Enigmosaurus

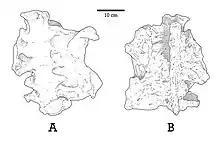
Diagram of the sacrum, in A ventral and B dorsal views

"Enigmosaurus" was a relatively large-bodied therizinosaur, with an estimated length of and a weight between . As noted by Barsbold in the original description of "Enigmosaurus", it can recognised by the following characteristics: the pubis and ischium are short; elongated margin in the anterior presymphyseal region of the distal pubis. However, in the revised diagnosis by Zanno et al. 2010, there are even more specific traits for "Enigmosaurus" that were not pointed out/analyzed before: prominent cranial and caudal processes on the dorsoventrally somewhat flattened pubic boot; the pubic feet are fused, being medially elongated, a medial expansion forms a V-shaped structure; the medial fusion of the obturator process and pubic body, forms a tetraradiate process.